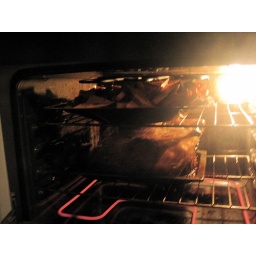
yams & bird in the oven